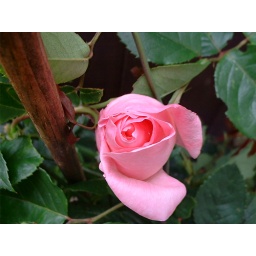
Photographed in my mother's garden. This photographe of a pink rose doesn't really need any description or explanation.